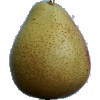
Label: Pear Forelle 1